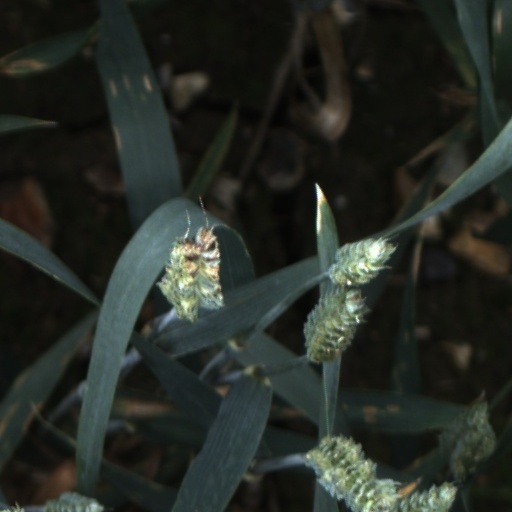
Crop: wheat